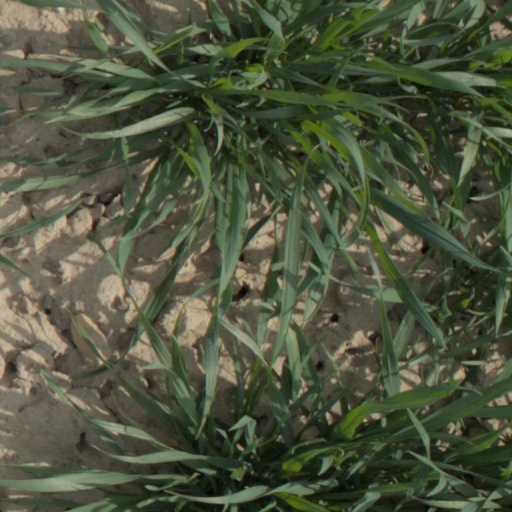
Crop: wheat